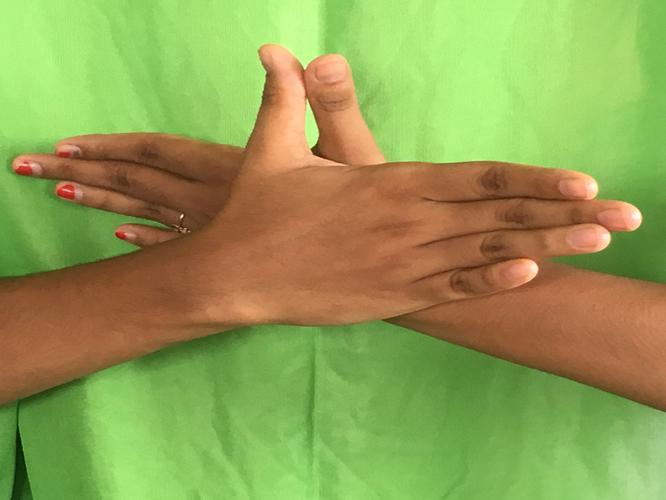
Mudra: Garuda
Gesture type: double_hand